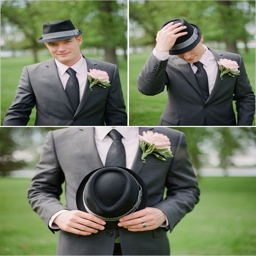
a # groom with a hat is cool like that .